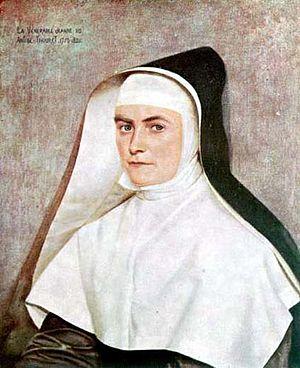
Commune nouvelle créée le 1ᵉʳ janvier 2016, Sancey résulte de la fusion de Sancey-le-Grand et de Sancey-le-Long. Situé dans le département du Doubs, en région Bourgogne-Franche-Comté, le village fait partie de la Communauté de Communes du Pays de Sancey-Belleherbe. Ses habitants sont les Sancéens et Sancéennes.
Jeanne-Antide Thouret est une religieuse française, fondatrice de la congrégation des Sœurs de la charité de sainte Jeanne-Antide Thouret. Elle est proclamée sainte par l'Église catholique.
Cette liste de saints concerne les saints et les bienheureux, reconnus comme tels par l'Église catholique, ayant vécu au XIXᵉ siècle. À ce jour, l'Église a donné comme modèles évangéliques 318 saints du XIXᵉ siècle.